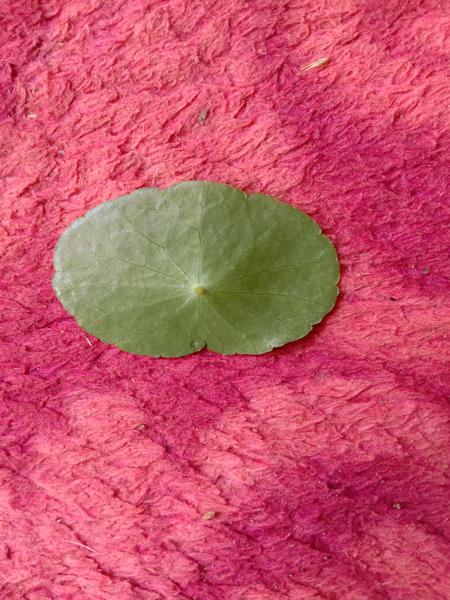
Plant: Bhrami